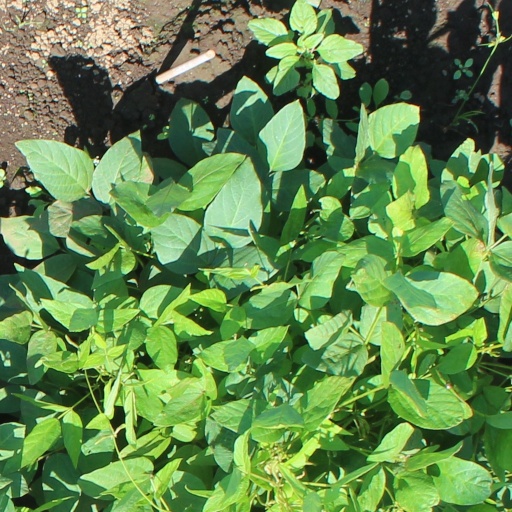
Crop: soybean